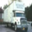
Label: truck